The Temple (Lovecraft short story)

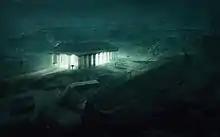
"The Temple", artwork by Mihail Bila

Altberg, alone at last, drifts for a couple more days before his U-boat finally lands on the ocean floor, where he is amazed to see the sunken remains of an ancient and elaborate city. Deciding that it is the ruins of Atlantis and overcome with excitement, Altberg dons a deep-sea diving suit, exploring the breathtaking, indescribable beauty of the ruined city and discovering a mysterious rock-hewn temple, amazed to find the image of the ivory carving within. He spends the next couple of days in darkness as the sub's last reserves of battery power and air are expended. In the end, he acknowledges that even with his mighty "German will", he is no longer able to resist the powerful visions and auditory hallucinations, nor his madness-inspired impulse to depart his U-boat and enter the temple, now impossibly illuminated by what seems to be a flickering altar flame. Slipping on his diving suit, he releases his sealed manuscript in a bottle (which is later found on the coast of Yucatan), and goes willingly to his death.